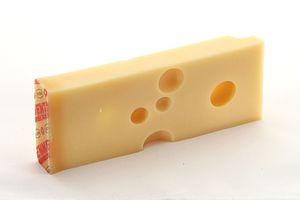
Emmentaler - Fromage suisse à pâte dure, gras, à base de lait de vache cru